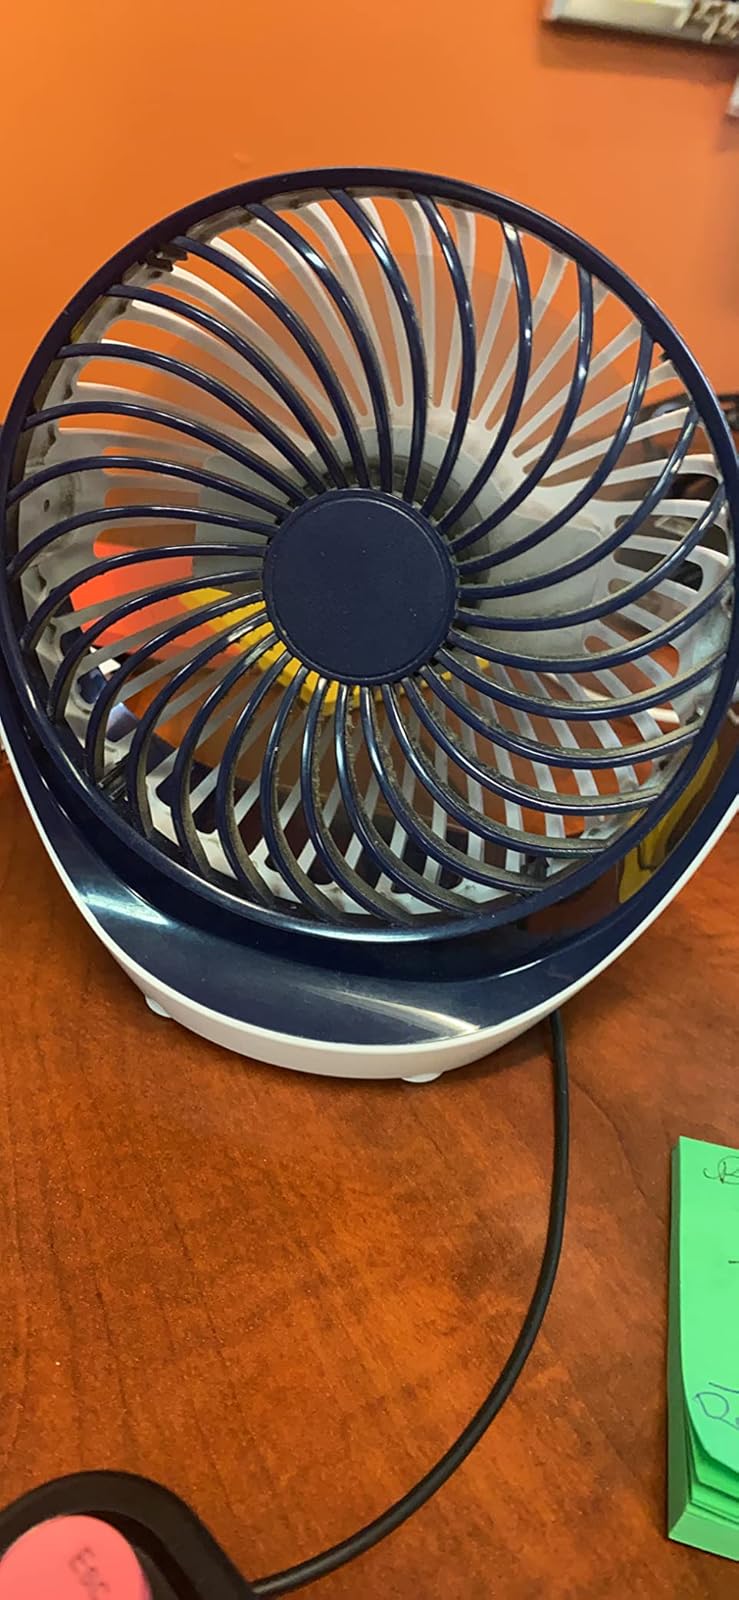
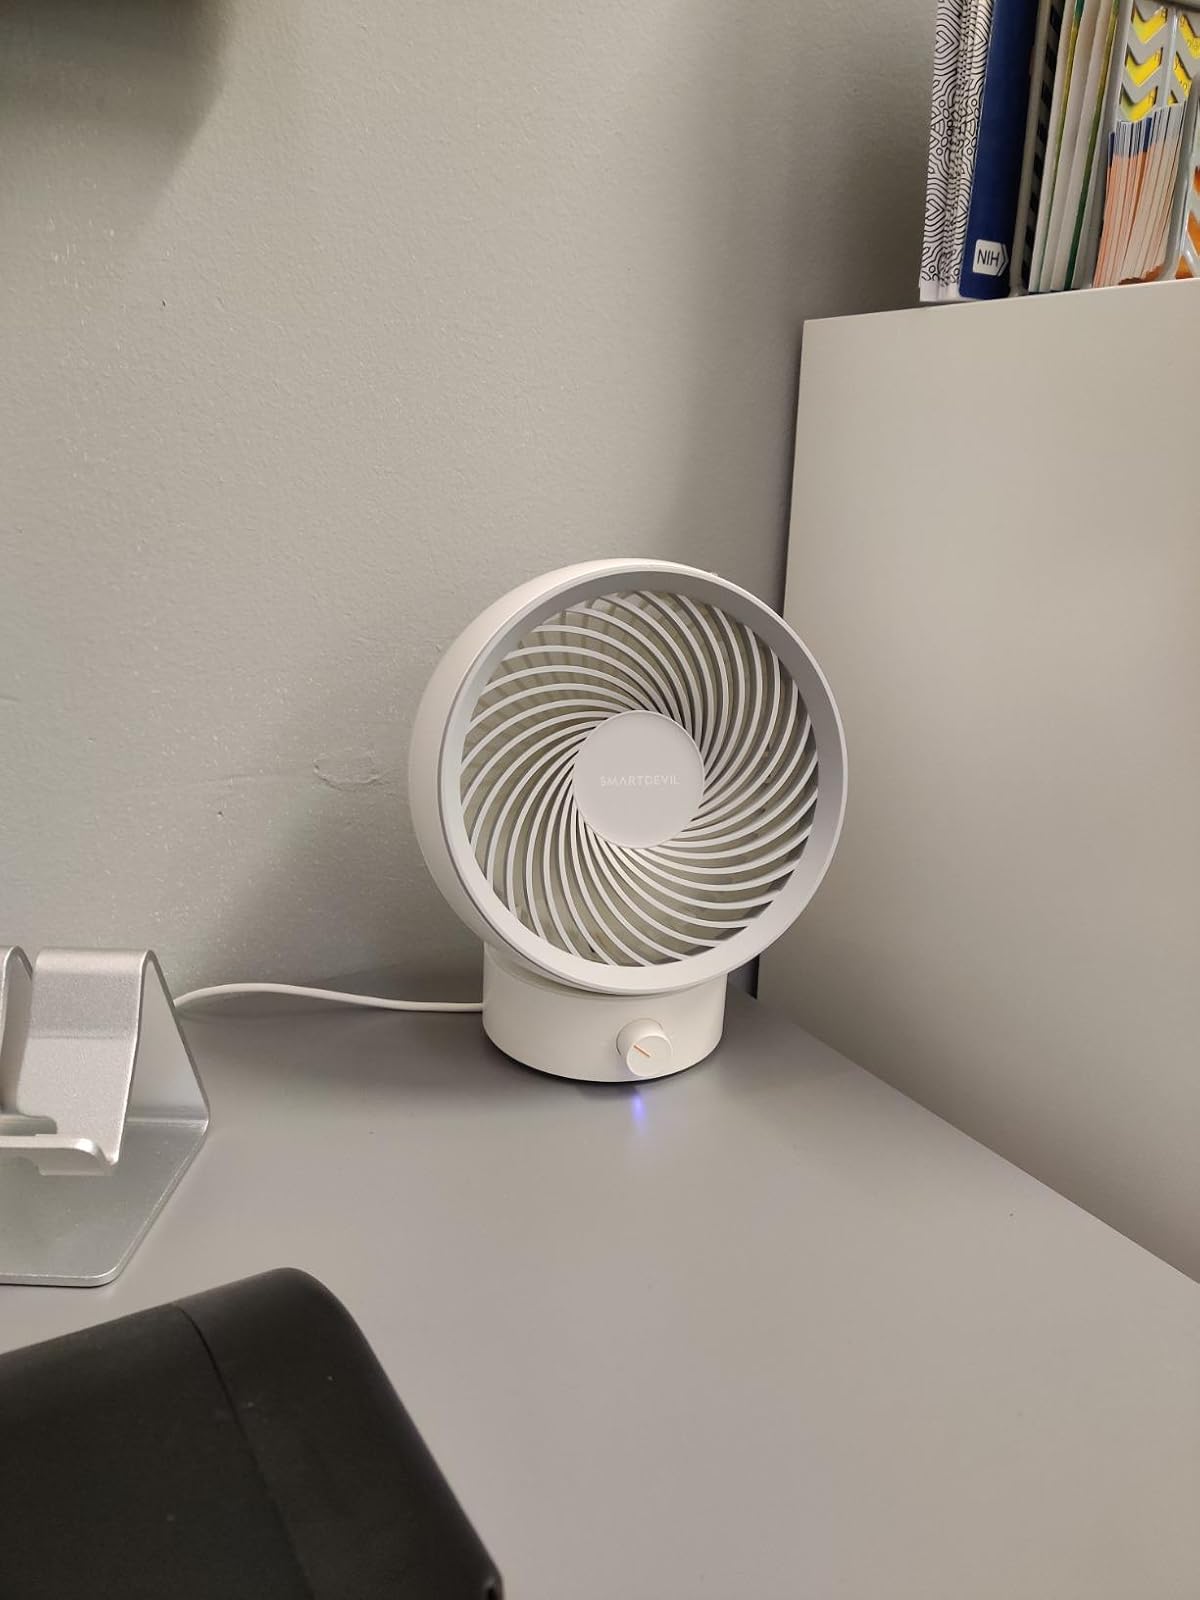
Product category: fan
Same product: no